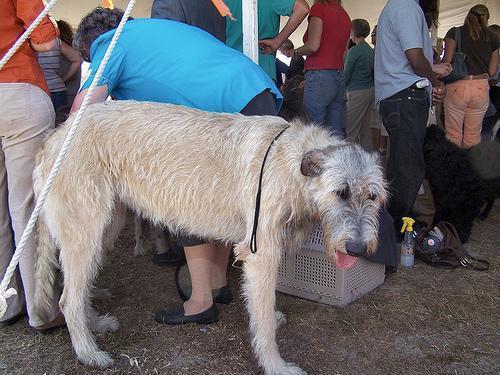
Irish_wolfhound